Johanna Karimäki

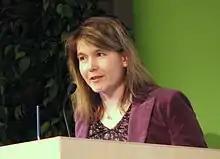

Johanna Karimäki (born 20 March 1973 in Geneva) is a Finnish politician representing the Green League. She was elected to the Finnish Parliament in the parliamentary election of March 2007. She has also been a member of the municipal council of Espoo since 2005.